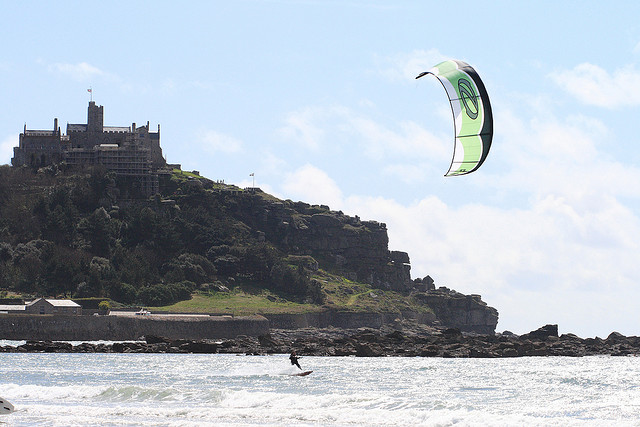
user: Given an image and a question. Answer the question in a short answer. Question: Which water sport is this person participating in? Short Answer:
assistant: parasailing